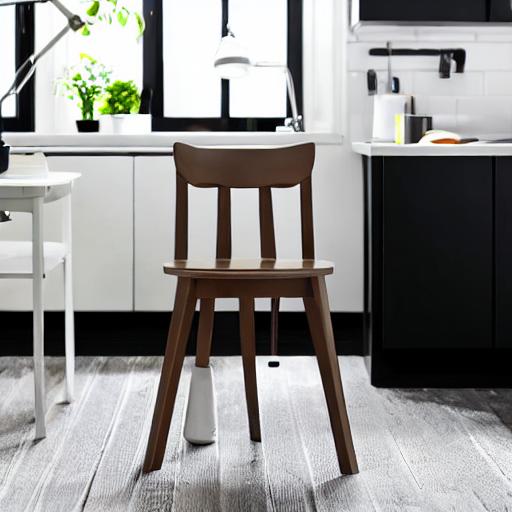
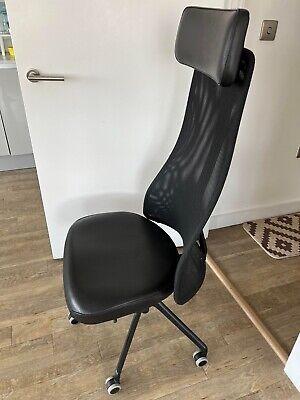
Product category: items_chair
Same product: no